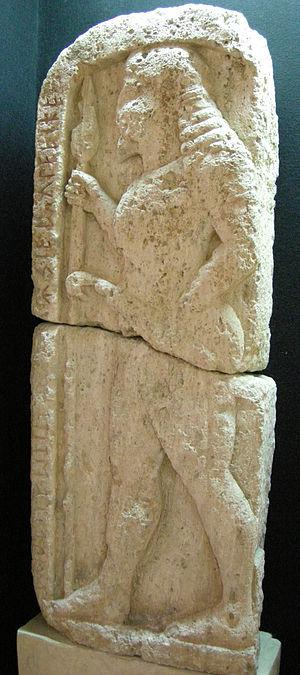
La stèle de Avile Tite est une stèle monumentale sculptée, en pierre calcaire, de 1,70 m de haut, et datant de 550 av. J.-C. environ. Elle est conservée au musée Guarnacci de Volterra.